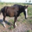
Label: horse